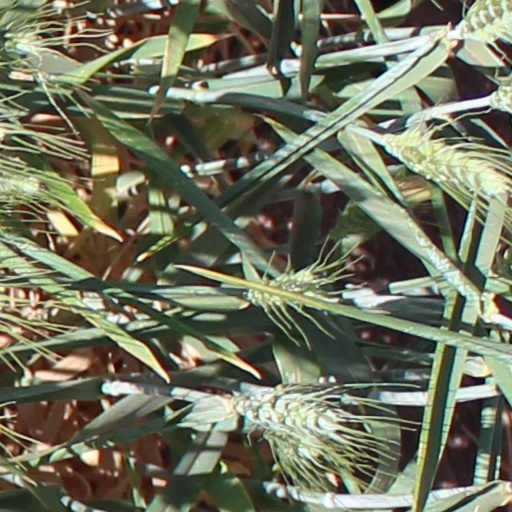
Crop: wheat